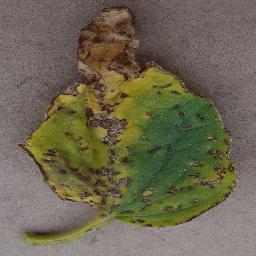
Label: Tomato___Bacterial_spot